1929 Pittsburgh Panthers football team

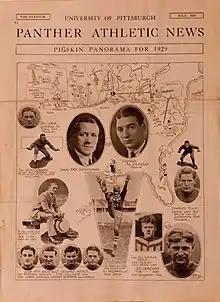
1929 Season Ticket Brochure

After five years as coach of the Panthers, Coach Sutherland's record was 32–9–5. The Athletic Council approved raising the player stipend from $500 to $650 a year, plus tuition and books, so he could continue to recruit top-notch talent.